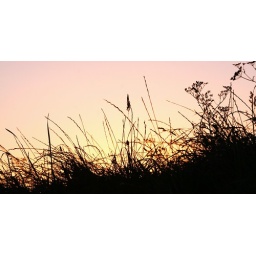
Grasses silhouetted against the clear cold sky